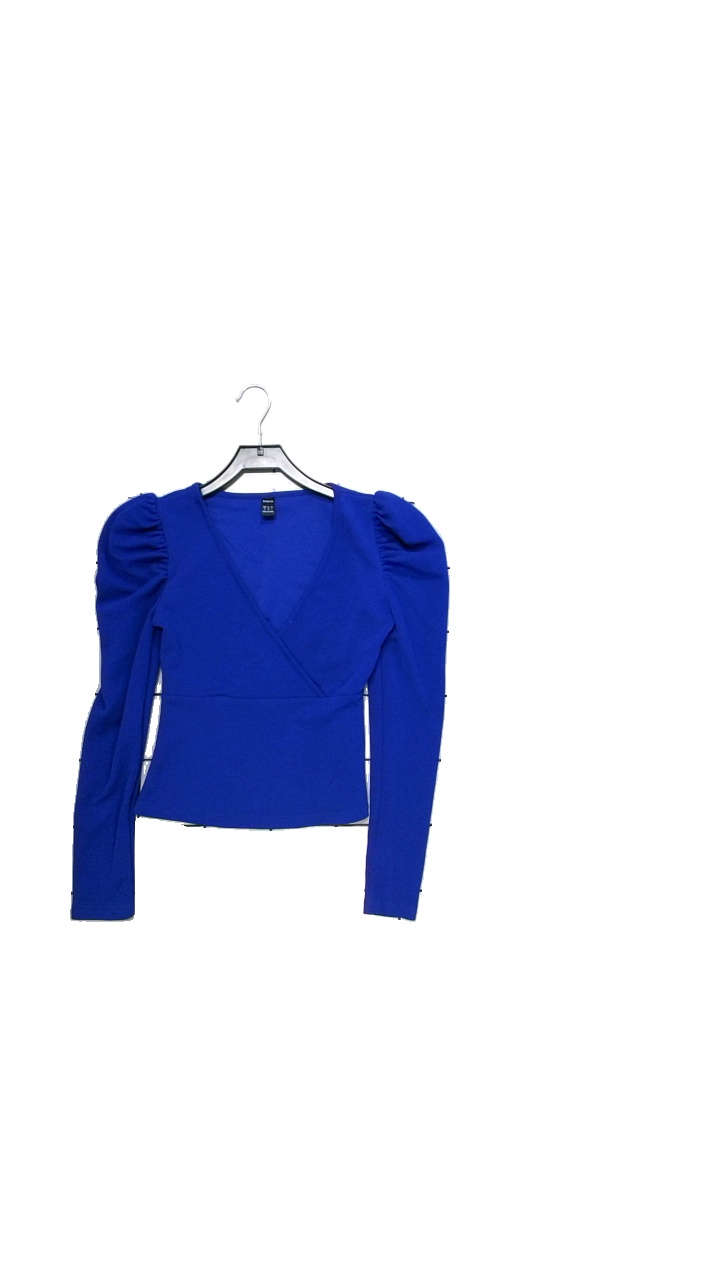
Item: Top (Ladies)
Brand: Shein
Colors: Blue
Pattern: Lace
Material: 95% polyester, 5% elastane
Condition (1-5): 5
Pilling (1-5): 5
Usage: Reuse
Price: <50